Greccio

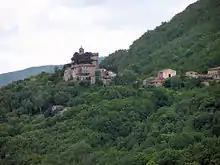
The town seen from the Sanctuary of Greccio

Greccio is surrounded by oak and elm forests, on which Mount Lacerone stands out and gives a view of the entire Rieti Valley. Here, St. Francis of Assisi, would retire in prayer and meditation in a hut protected by two hornbeam plants. In this same place, in 1712, by popular demand, it was built a memorial chapel dedicated to him, "the chapel". Here Saint Francis of Assisi used to retreat in prayer and meditation, in a hut protected by two hornbeam trees. On the top stands "la Cappelletta", a small chapel built in 1792 in his memory.